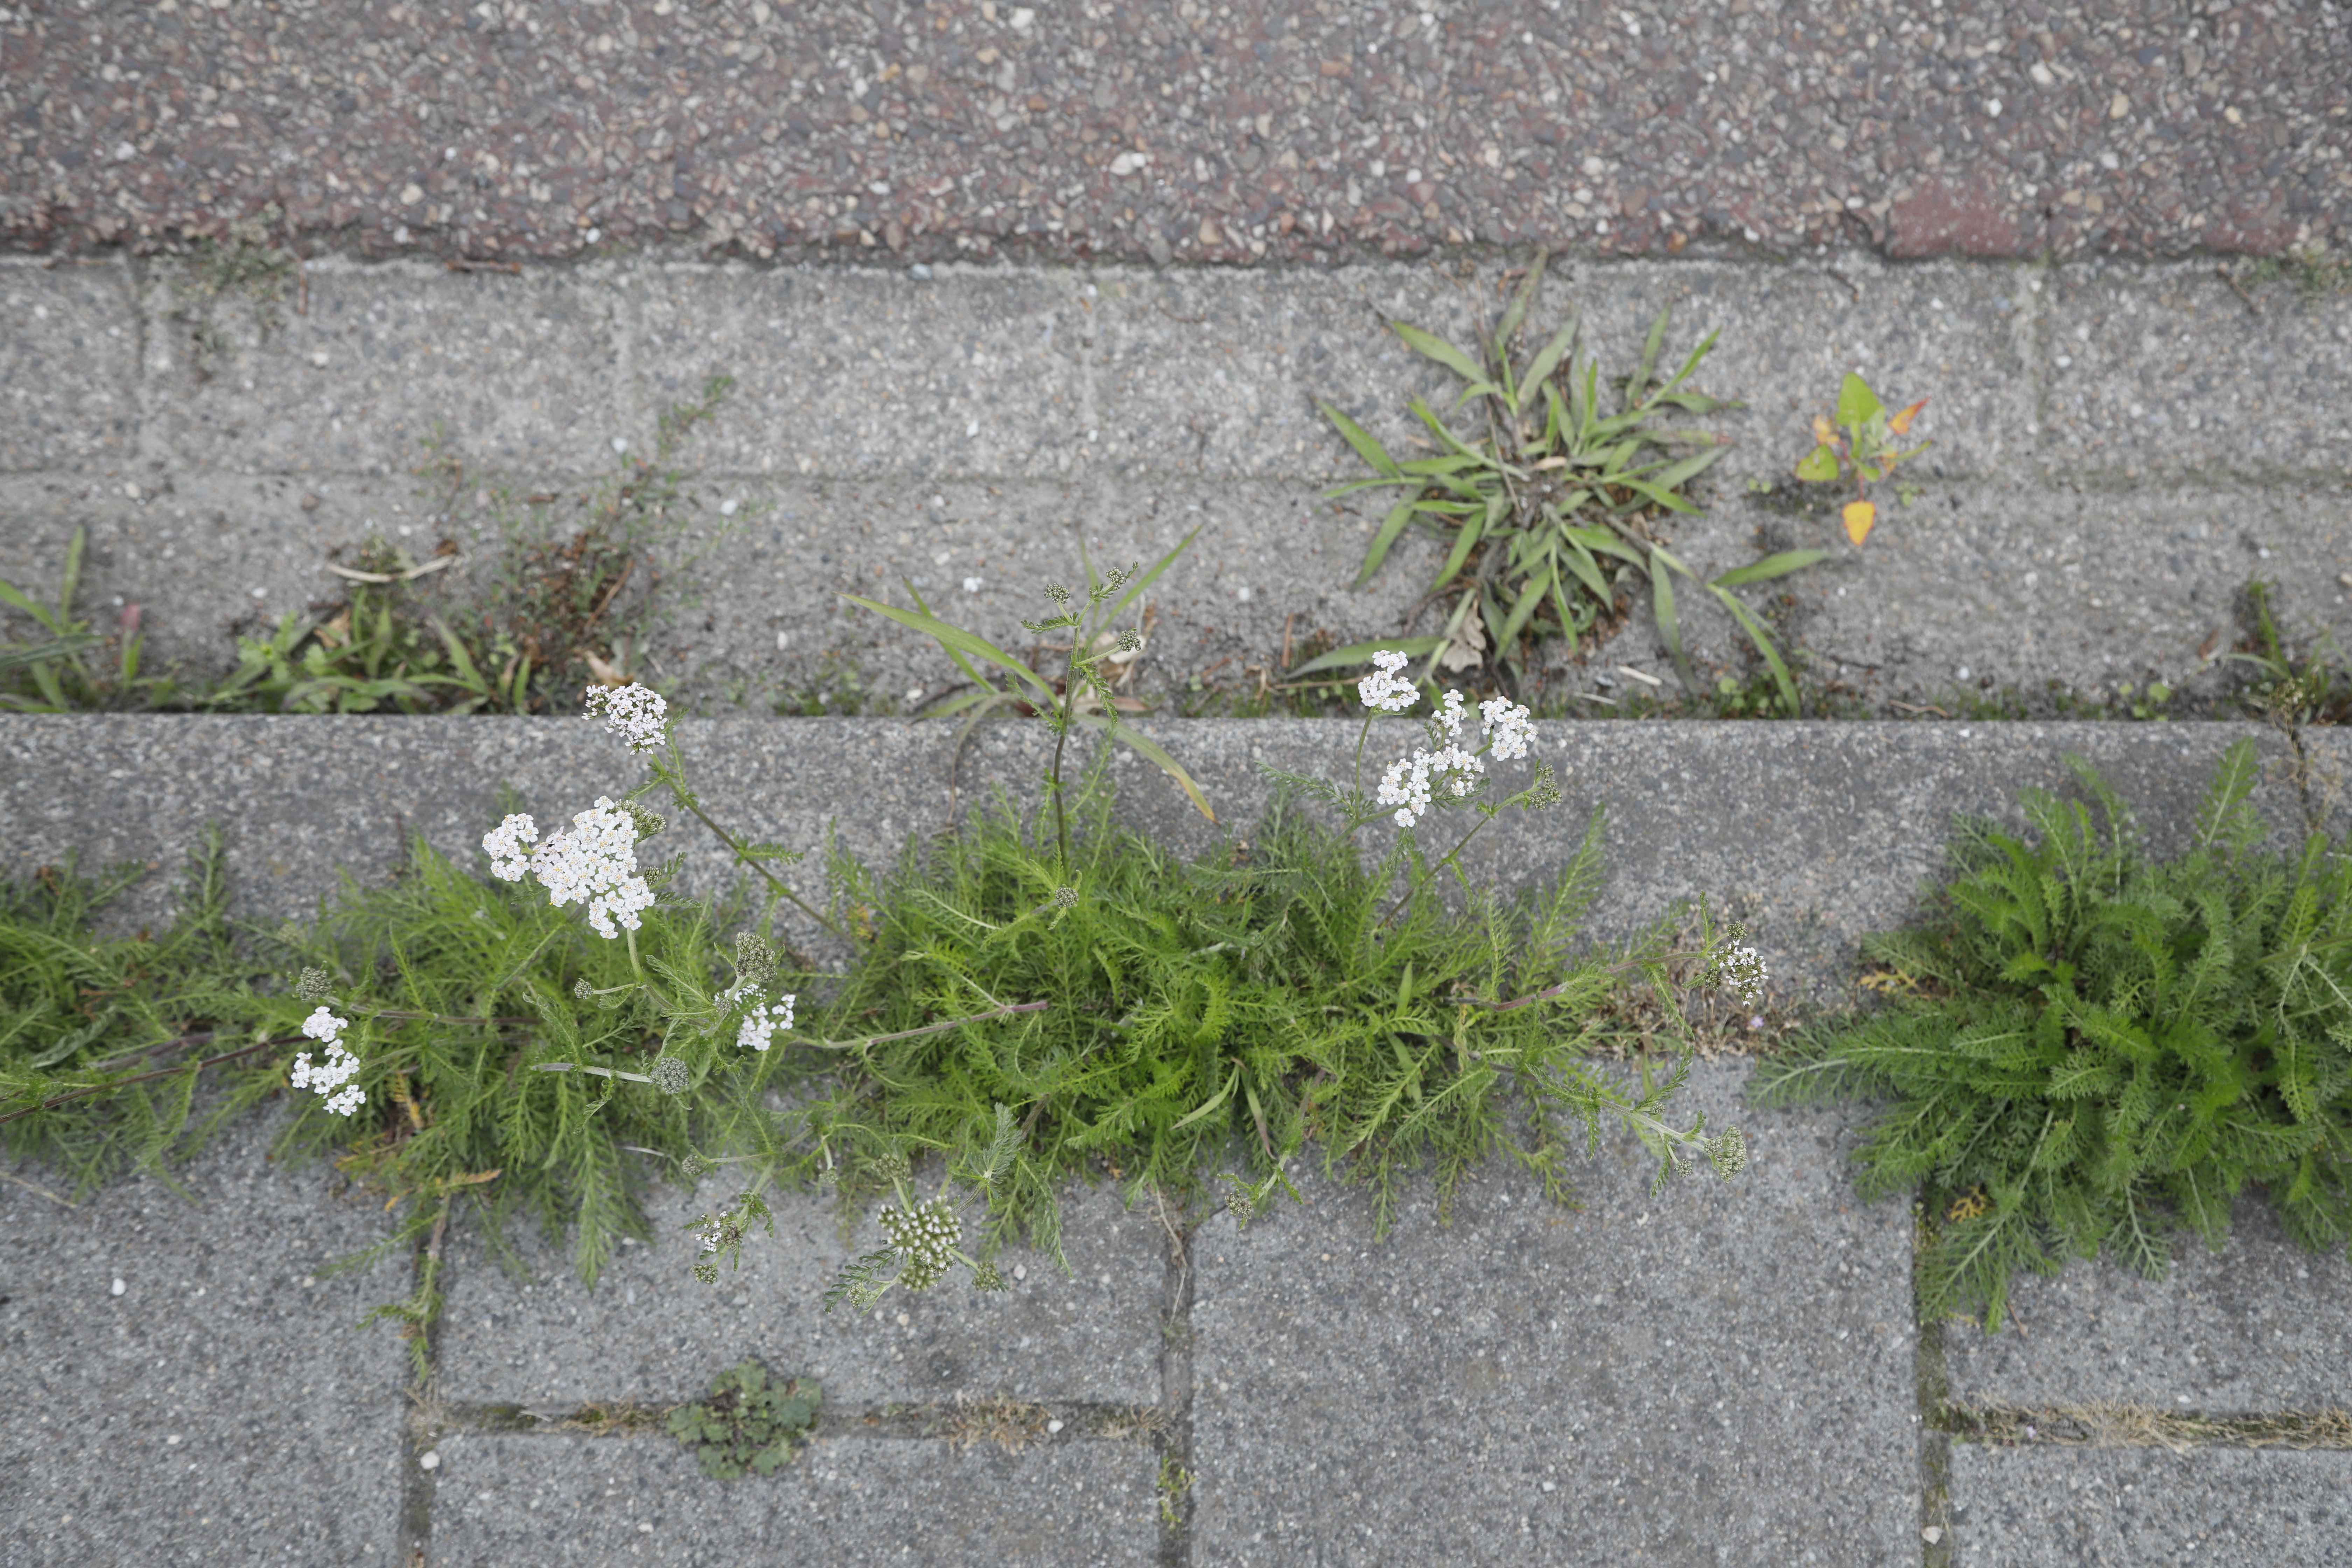
Plant species: Achillea millefolium